Akron Zips football

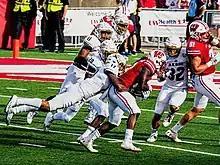
Zips defenders tackle Wisconsin running back Dare Ogunbowale during a 2016 game in Wisconsin.

Bowden led the Zips to a 5–7, 3–5 record in MAC play to finish in a tie for third place in the MAC East Division in 2016. The season began with a victory over VMI. The next week, Akron went to Madison, Wisconsin for a showdown against No. 10 Wisconsin. The Zips lost the game by a score of 54–10. Next, the Zips defeated Marshall by a score of 65–38, the most points Marshall had allowed in a football game in 25 years. The next week, Akron lost to Appalachian State before defeating Kent State and Miami (OH). After getting blanked 41–0 by No. 24 Western Michigan, the Akron Zips beat Ball State by a score of 35–25. The Zips would then lose its last four games of the season, beginning with Buffalo, then Toledo, Bowling Green and Ohio. On December 2, 2018, Bowden was relieved of his duties as head coach after 7 seasons. His final record with the University of Akron was 35–52.